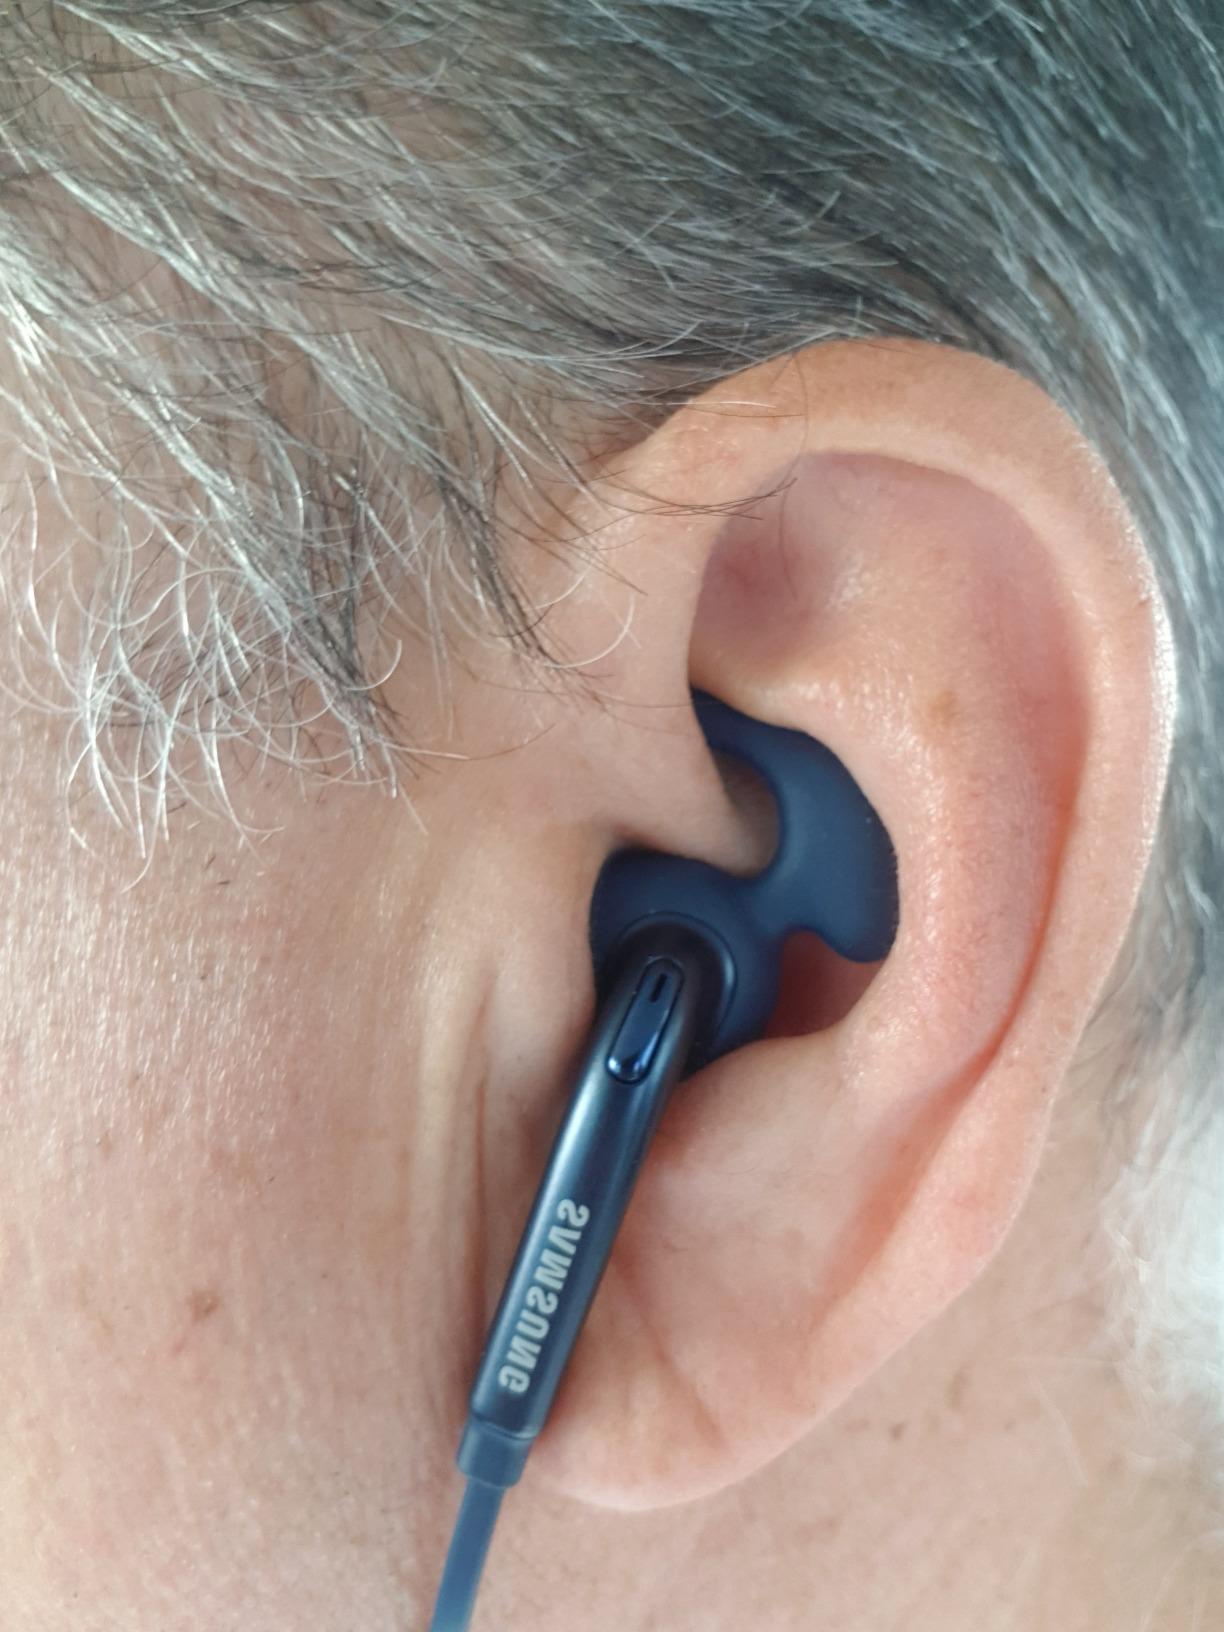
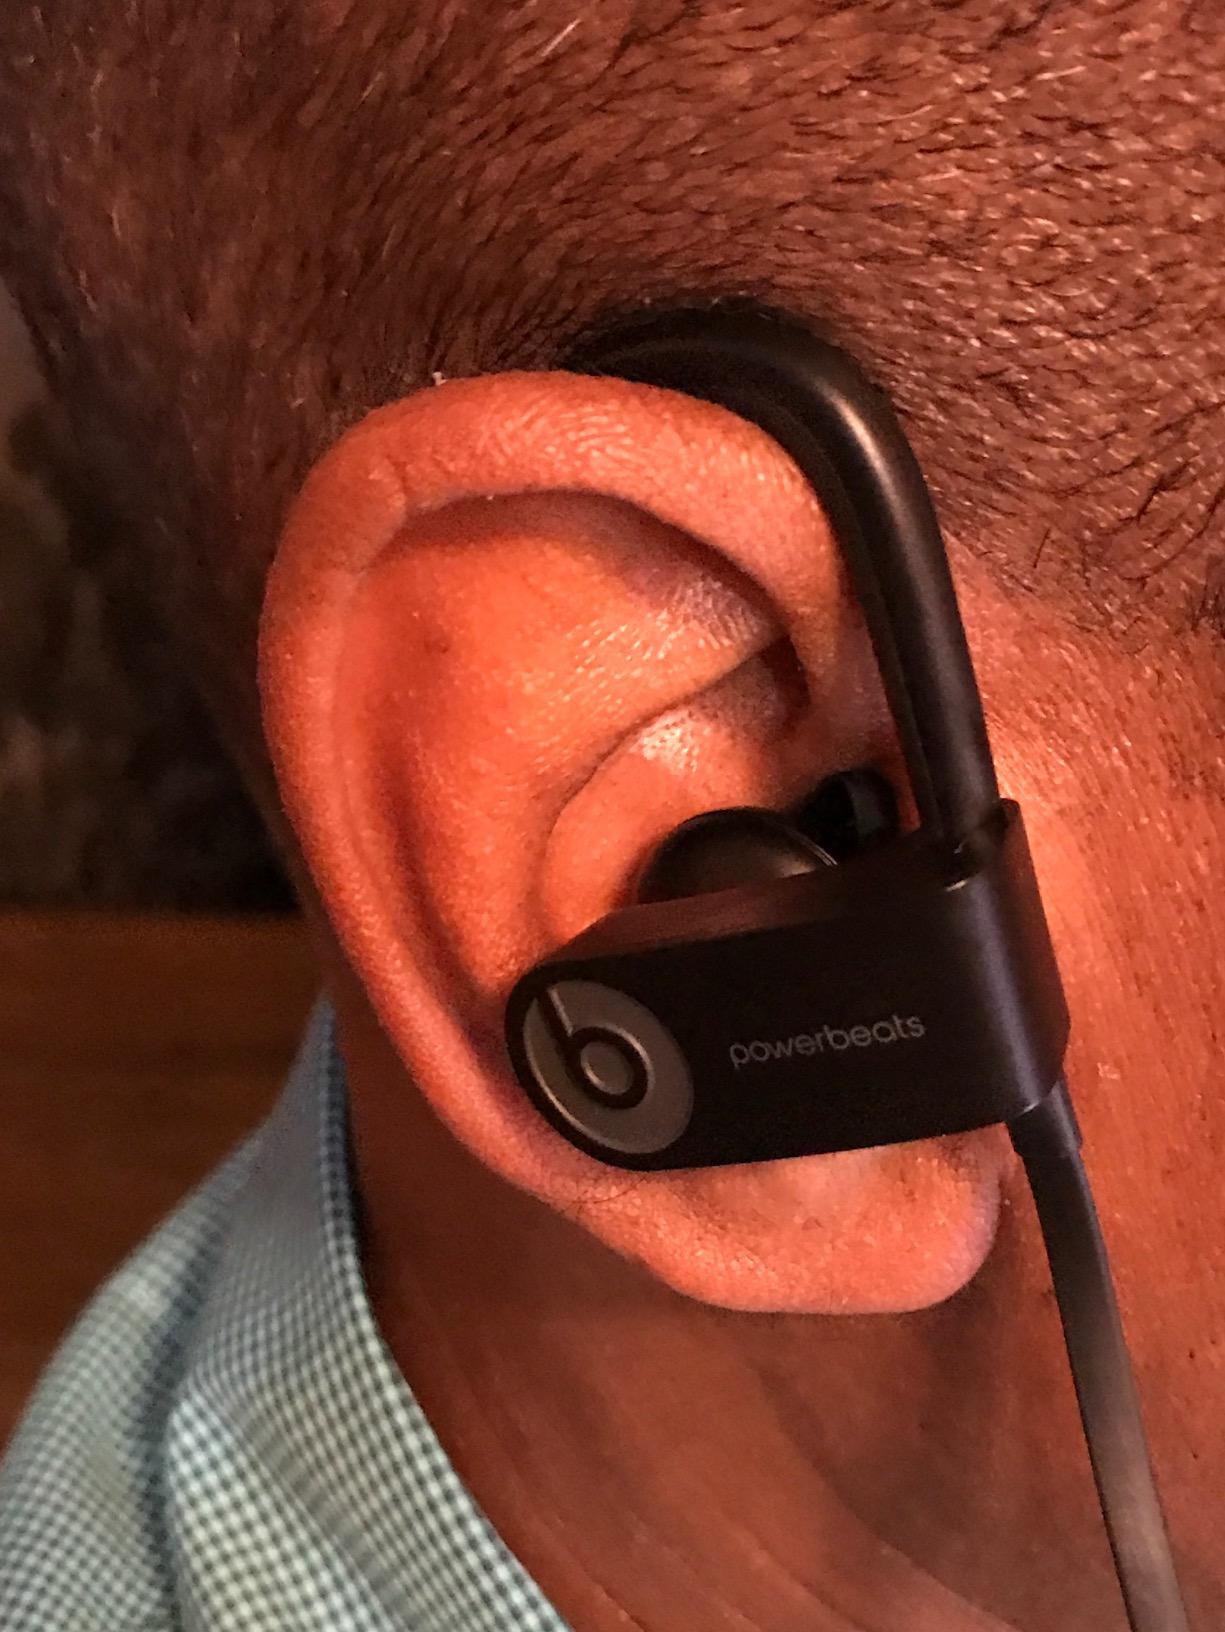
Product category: headphones
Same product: no